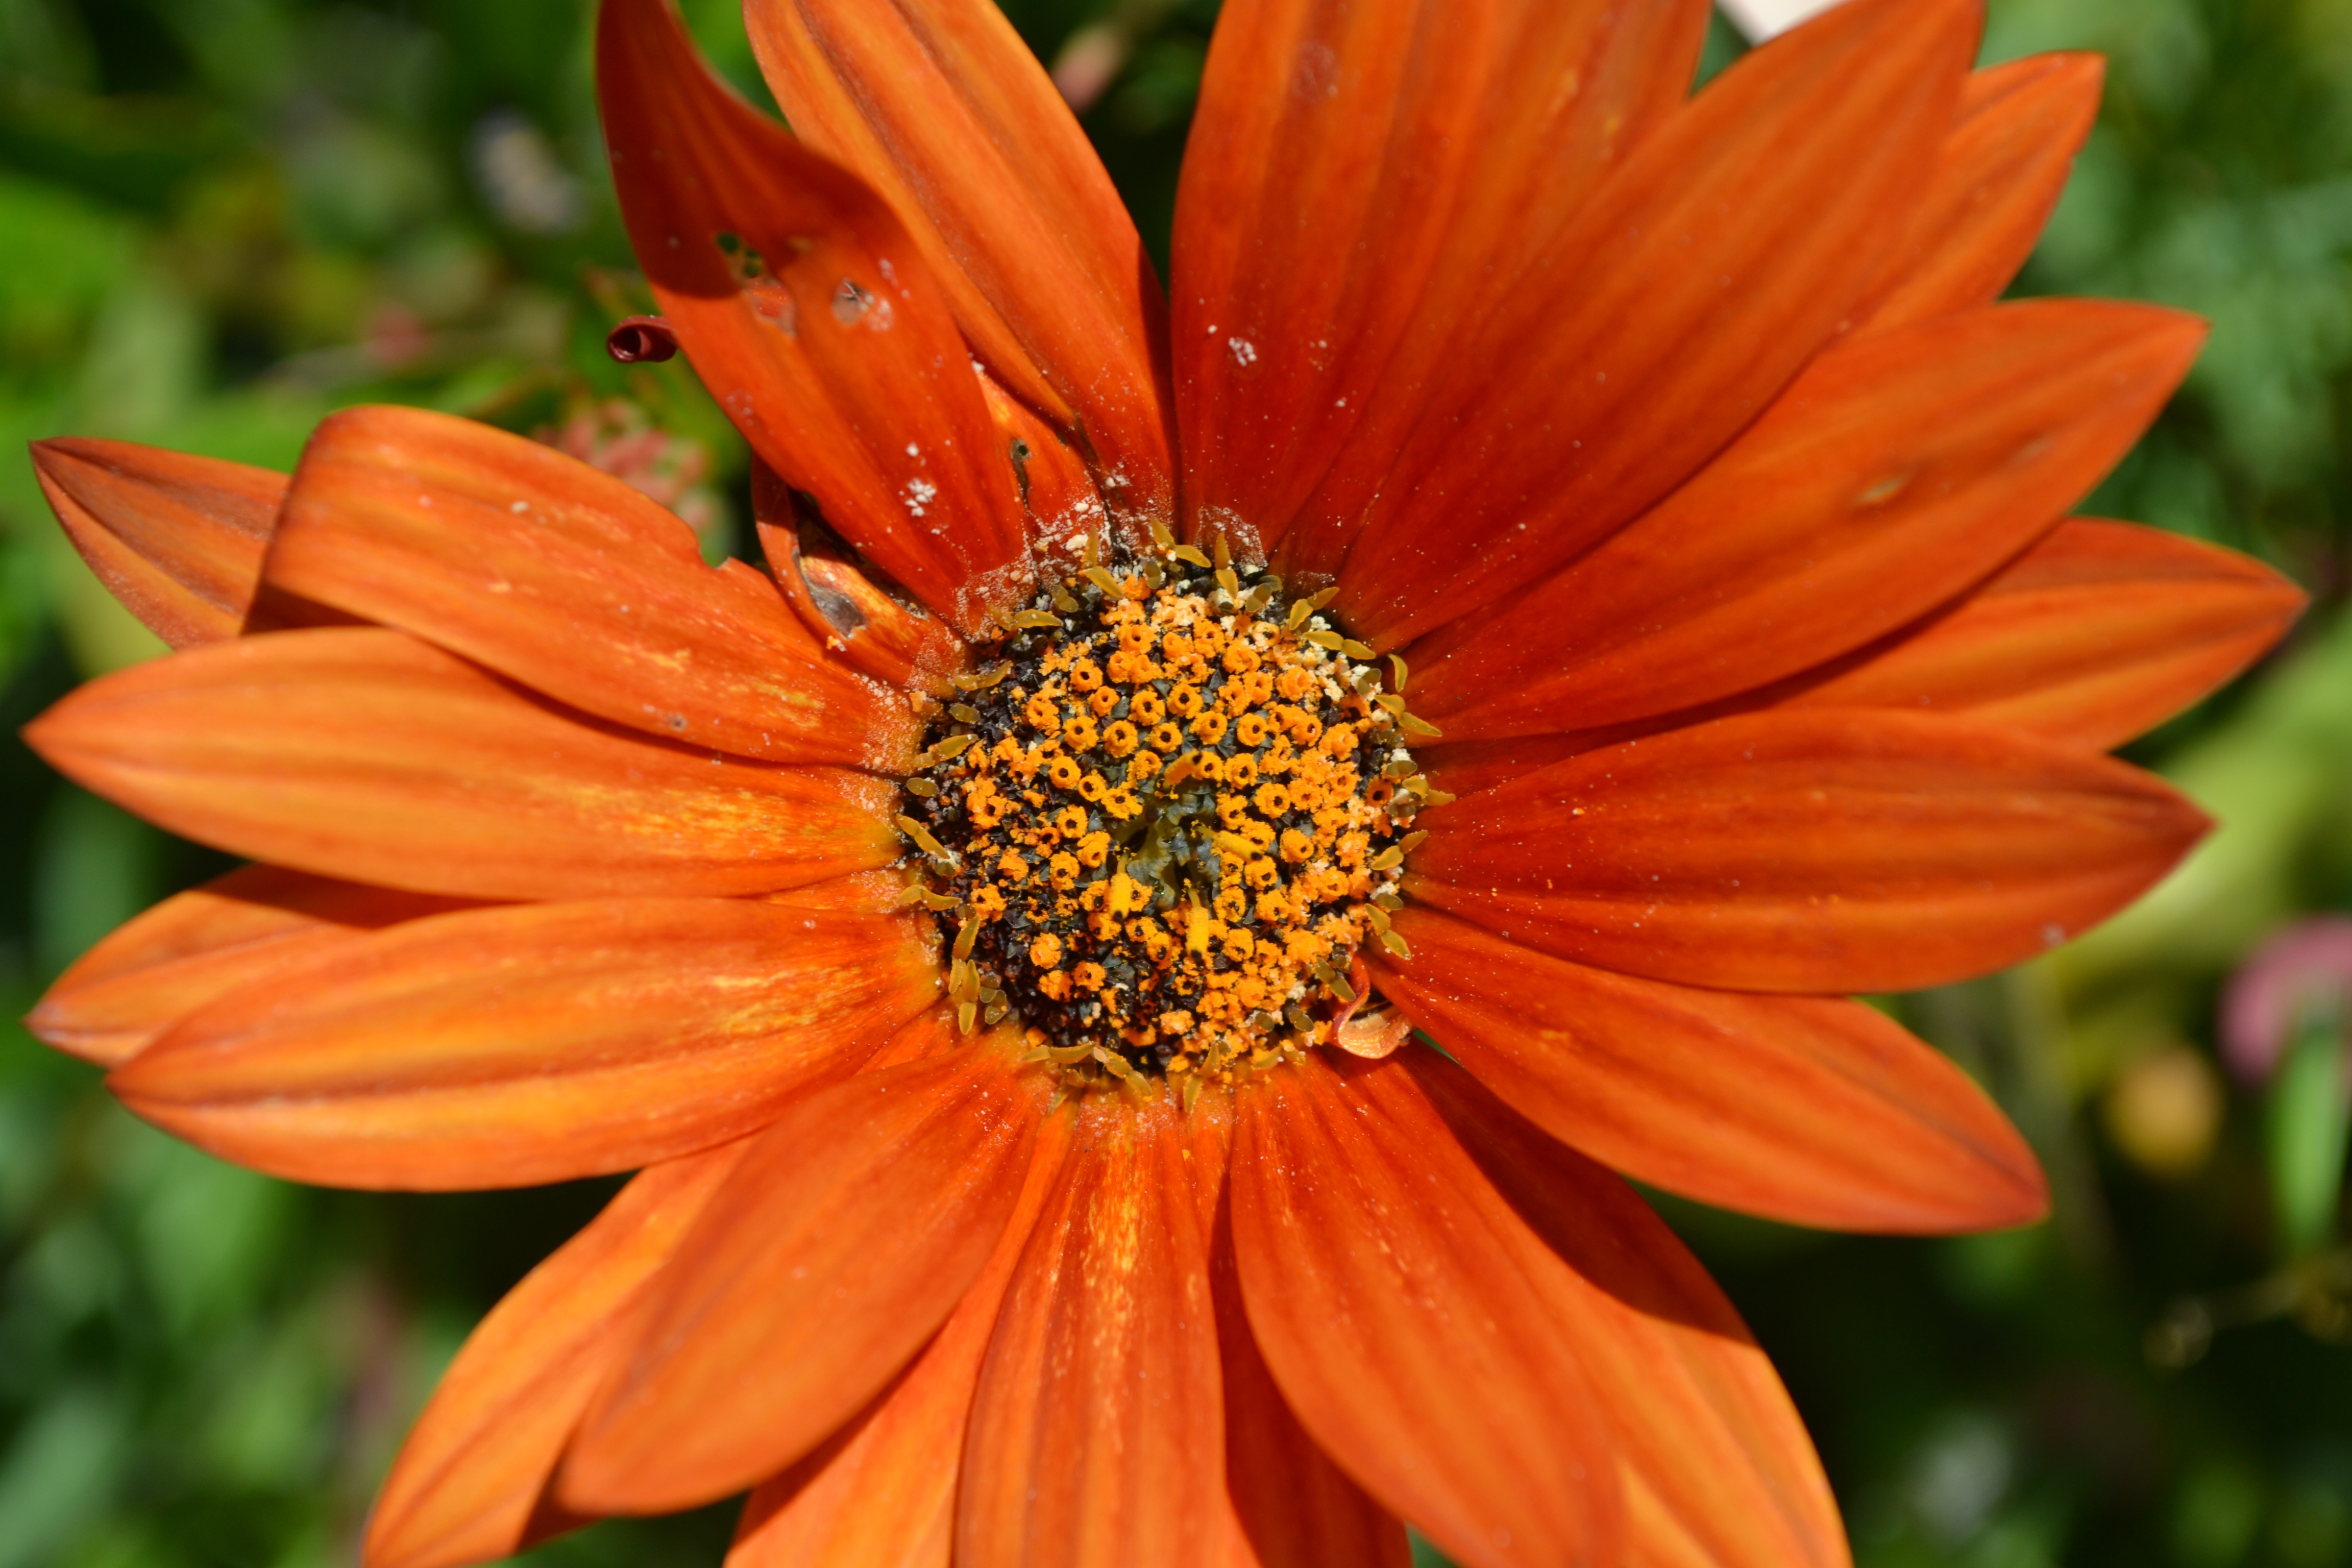
nature, plant, flower, petal, bloom, floral, daisy, autumn, botany, yellow, garden, flora, wildflower, close up, gerbera, macro photography, flowering plant, daisy family, annual plant, plant stem, land plant, blanket flowers, oran